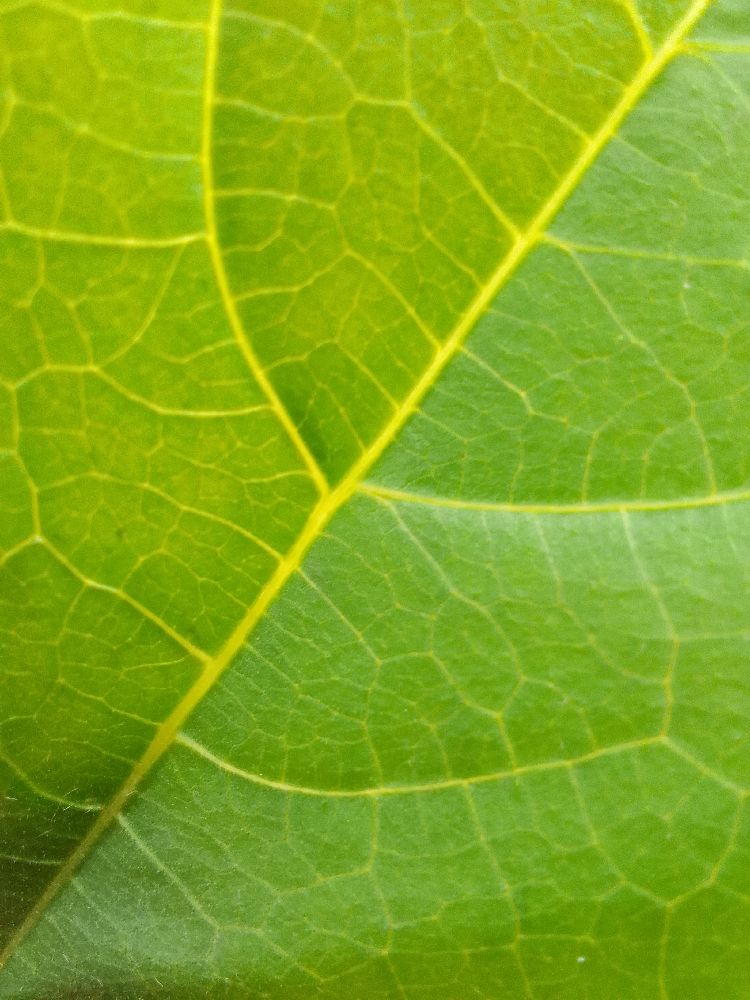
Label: healthy